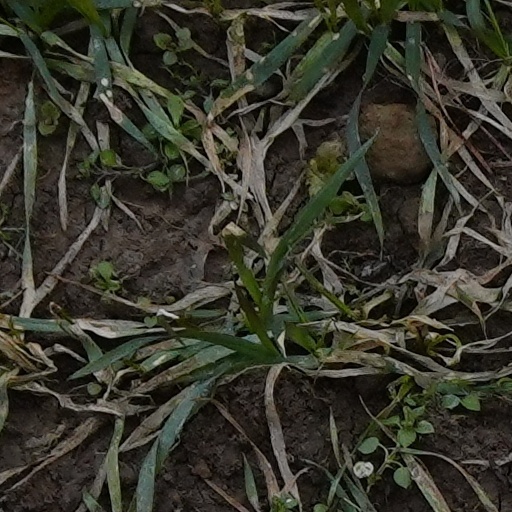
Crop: wheat